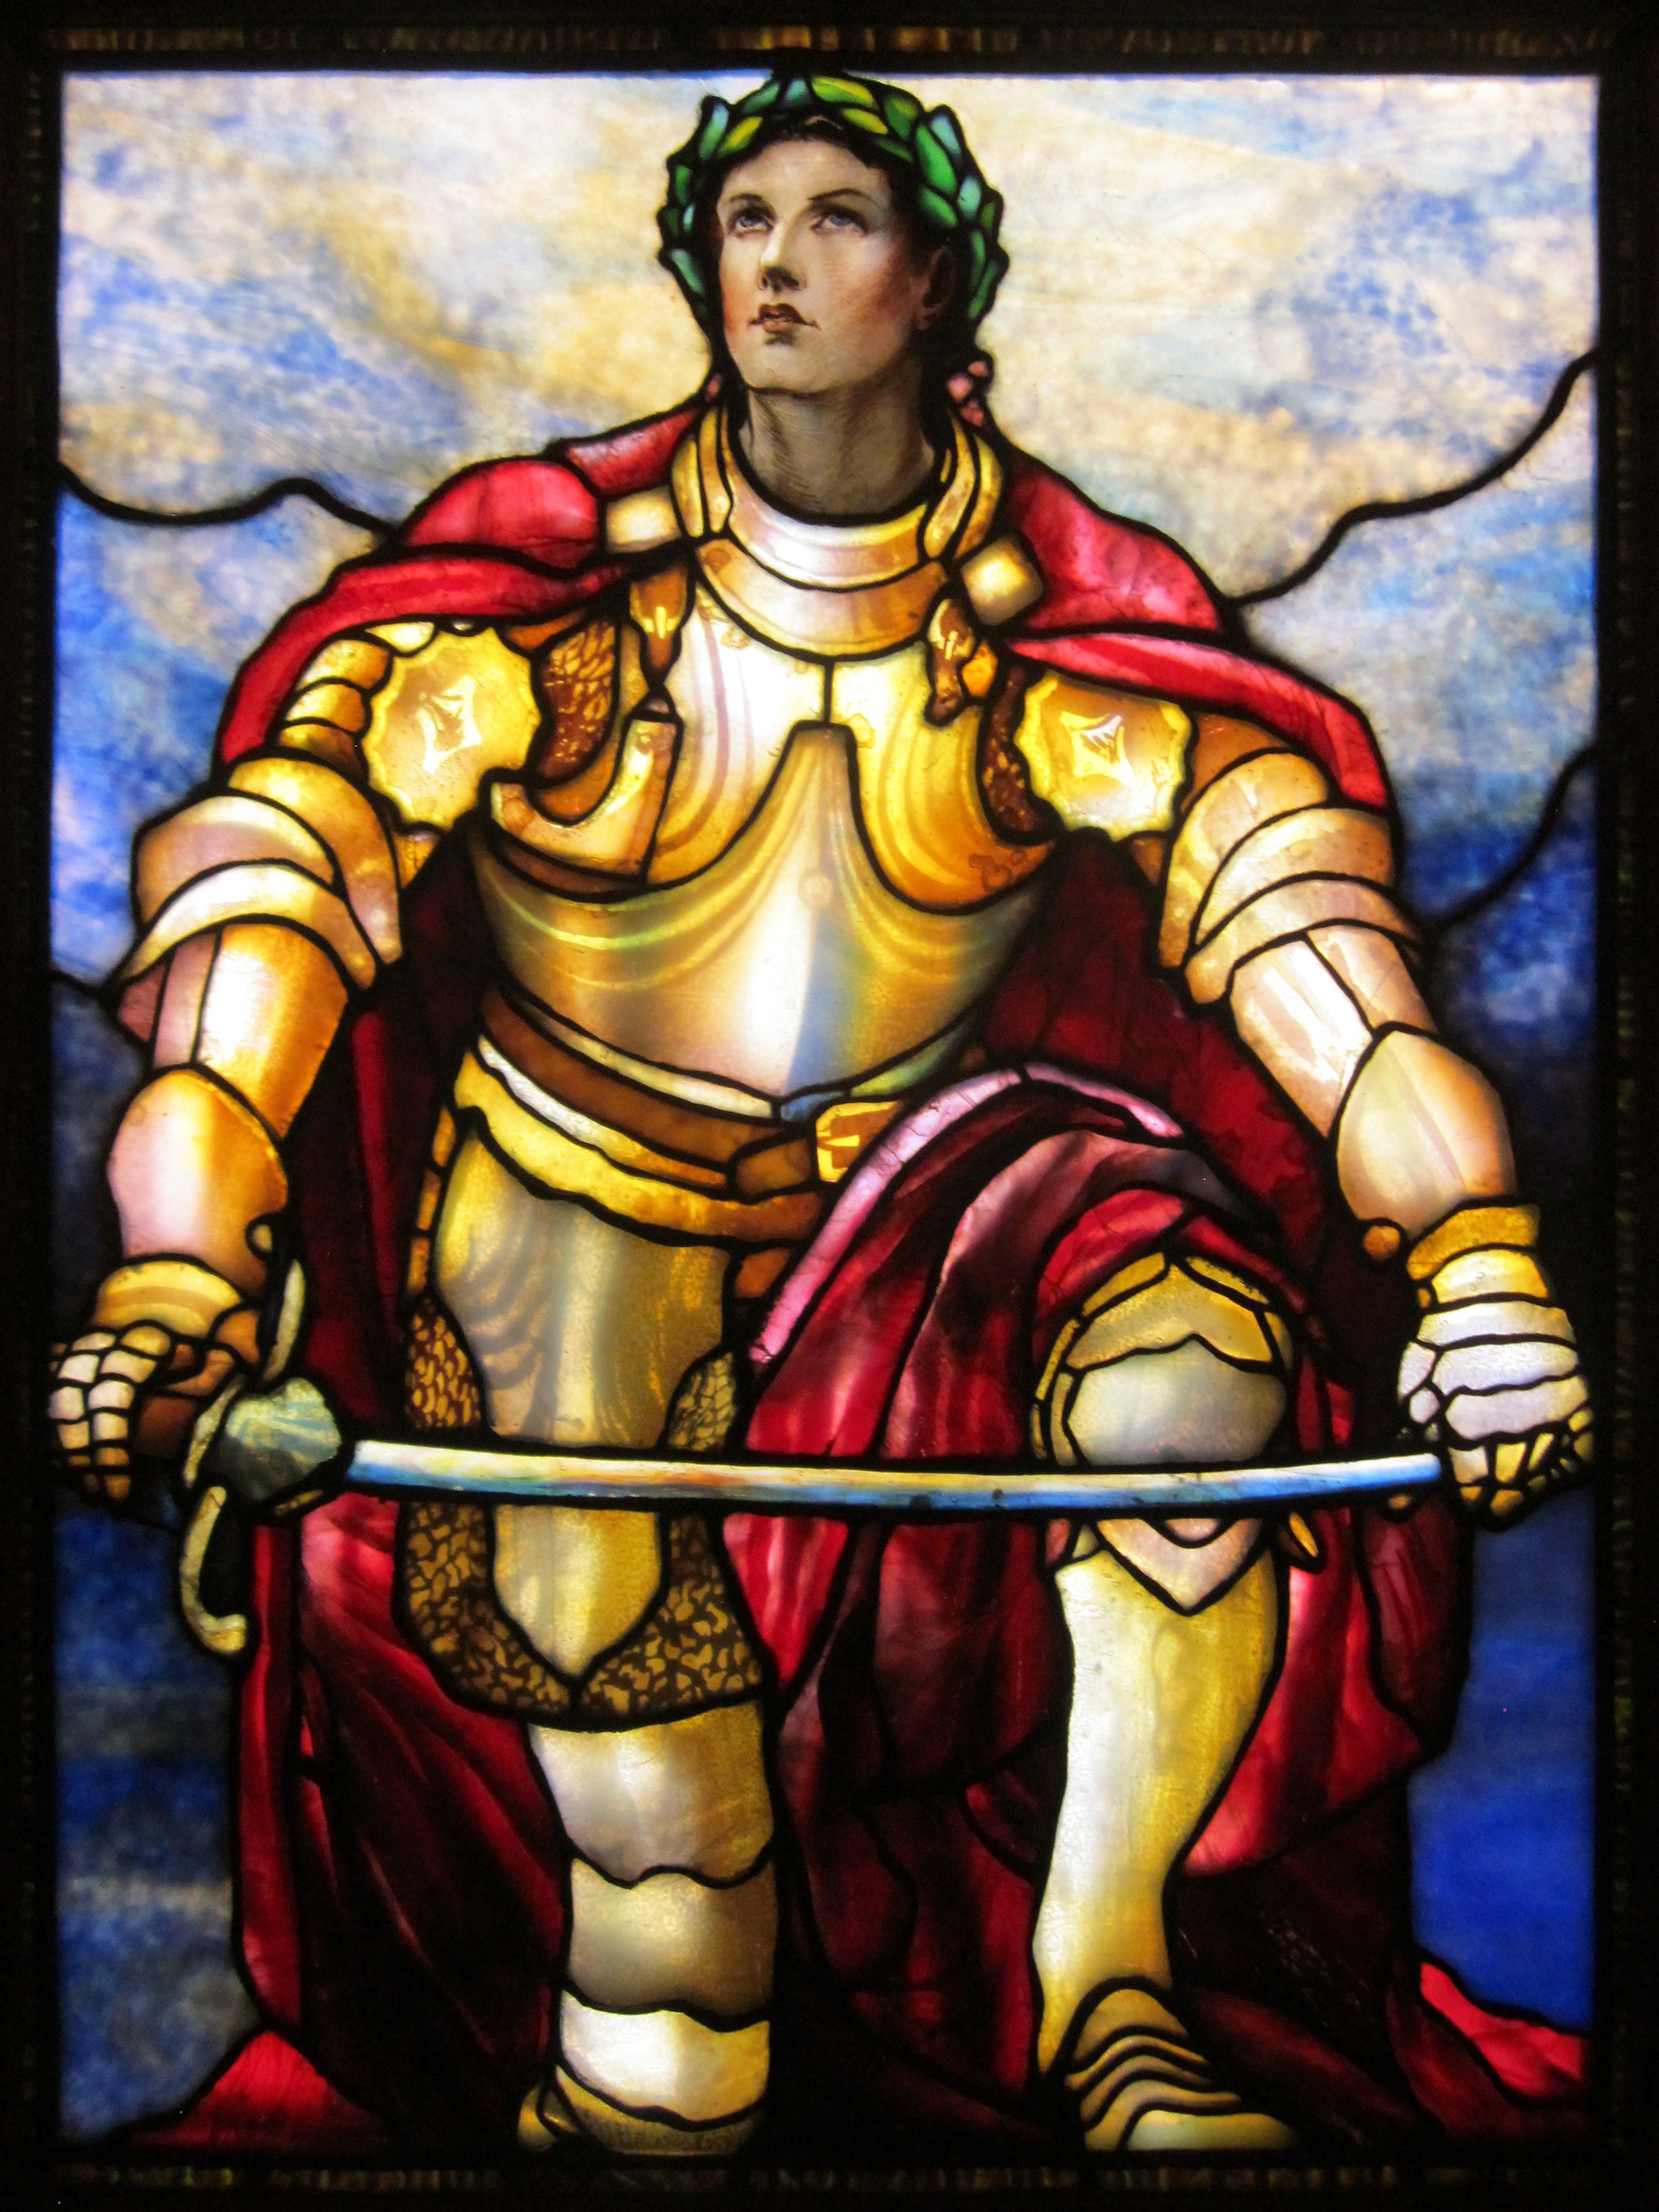
window, glass, museum, chicago, material, stained glass, mythology, leaded glass, tiffany glass, soldier of the lord, driehaus